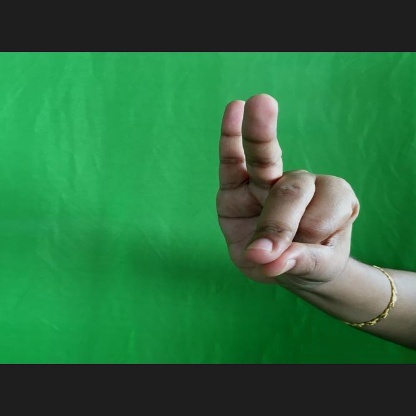
Mudra: Bramaram